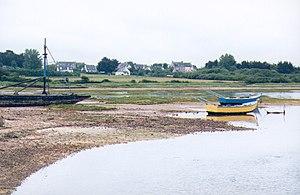
Île-d'Arz [ildaʁ] est une commune française située dans le département du Morbihan, en région Bretagne. Elle recouvre huit îles dont la principale est l'île d'Arz, île du golfe du Morbihan au large de Vannes.